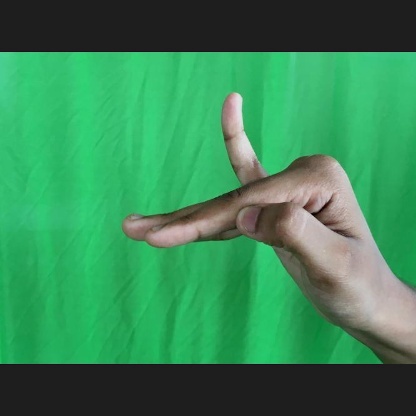
Mudra: Hamsapaksha